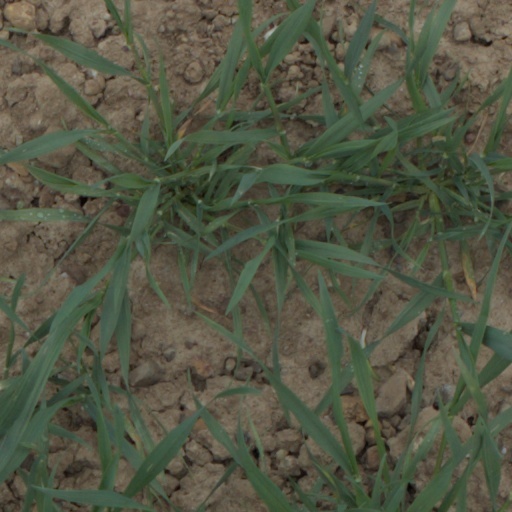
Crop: wheat